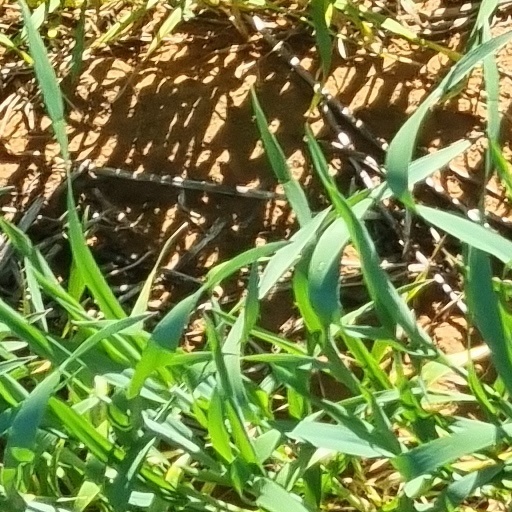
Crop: wheat